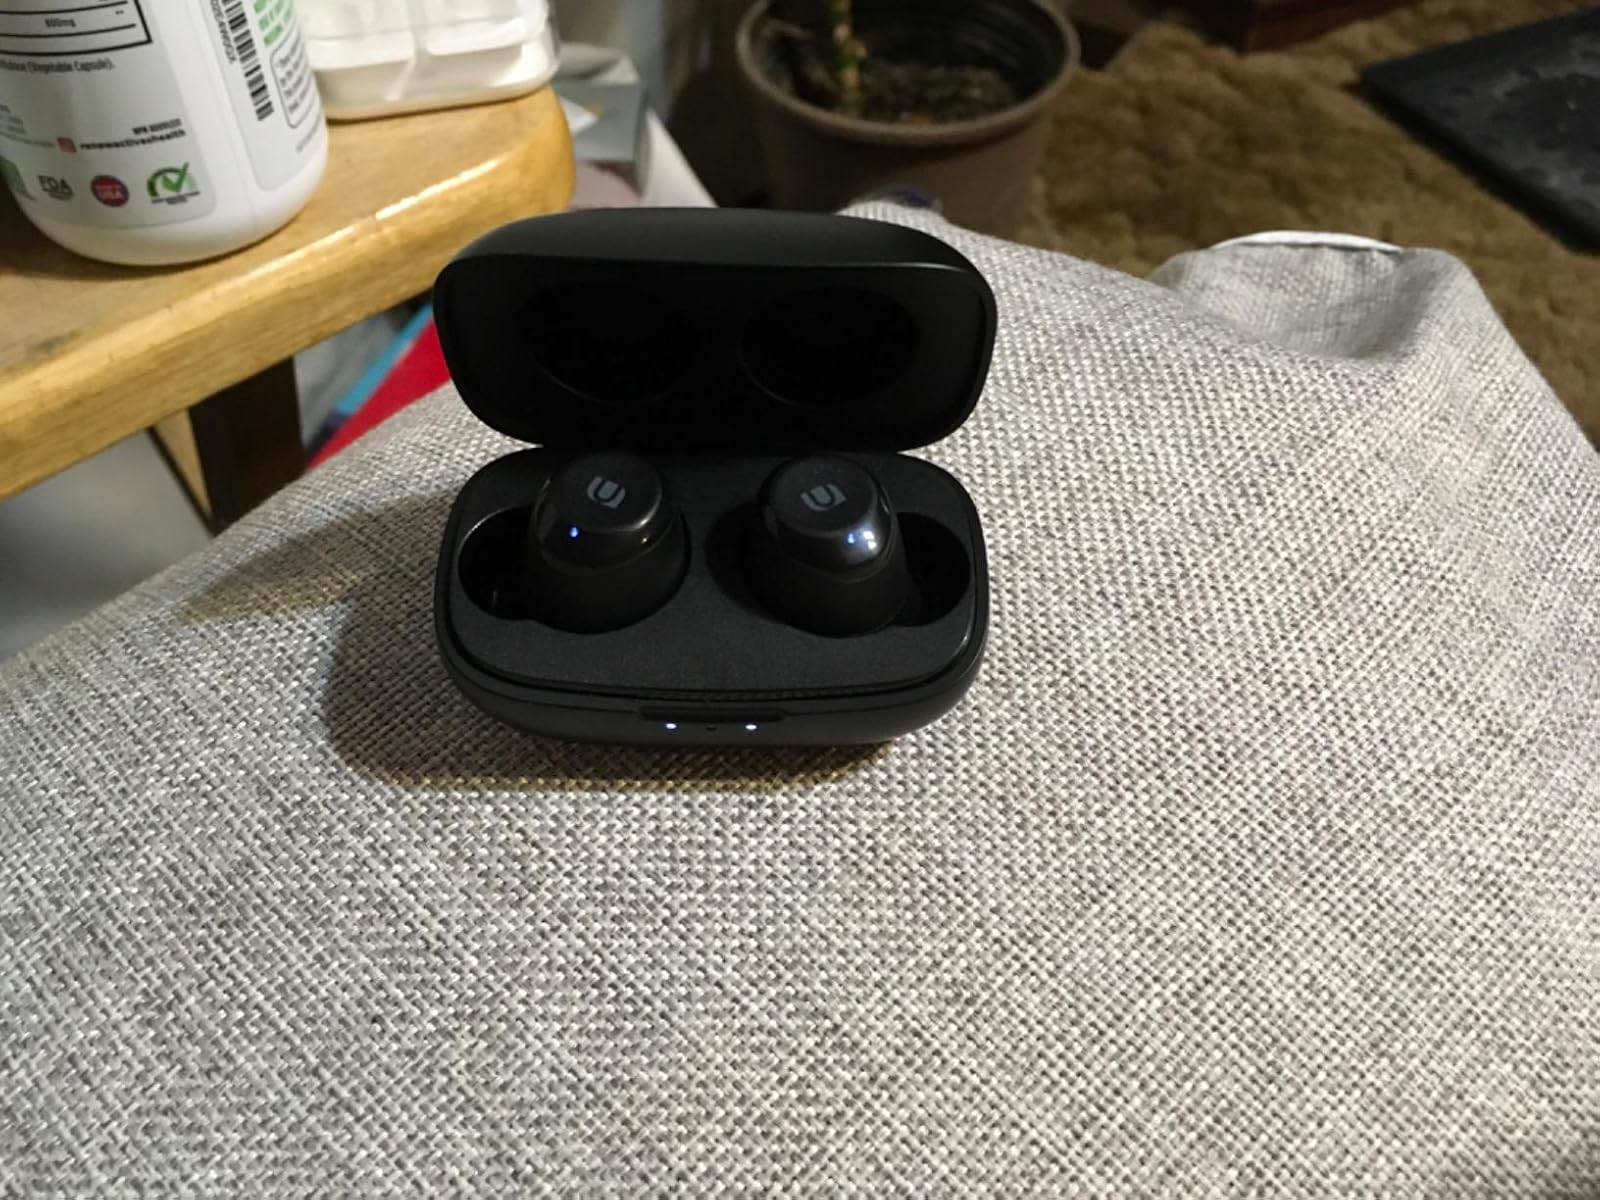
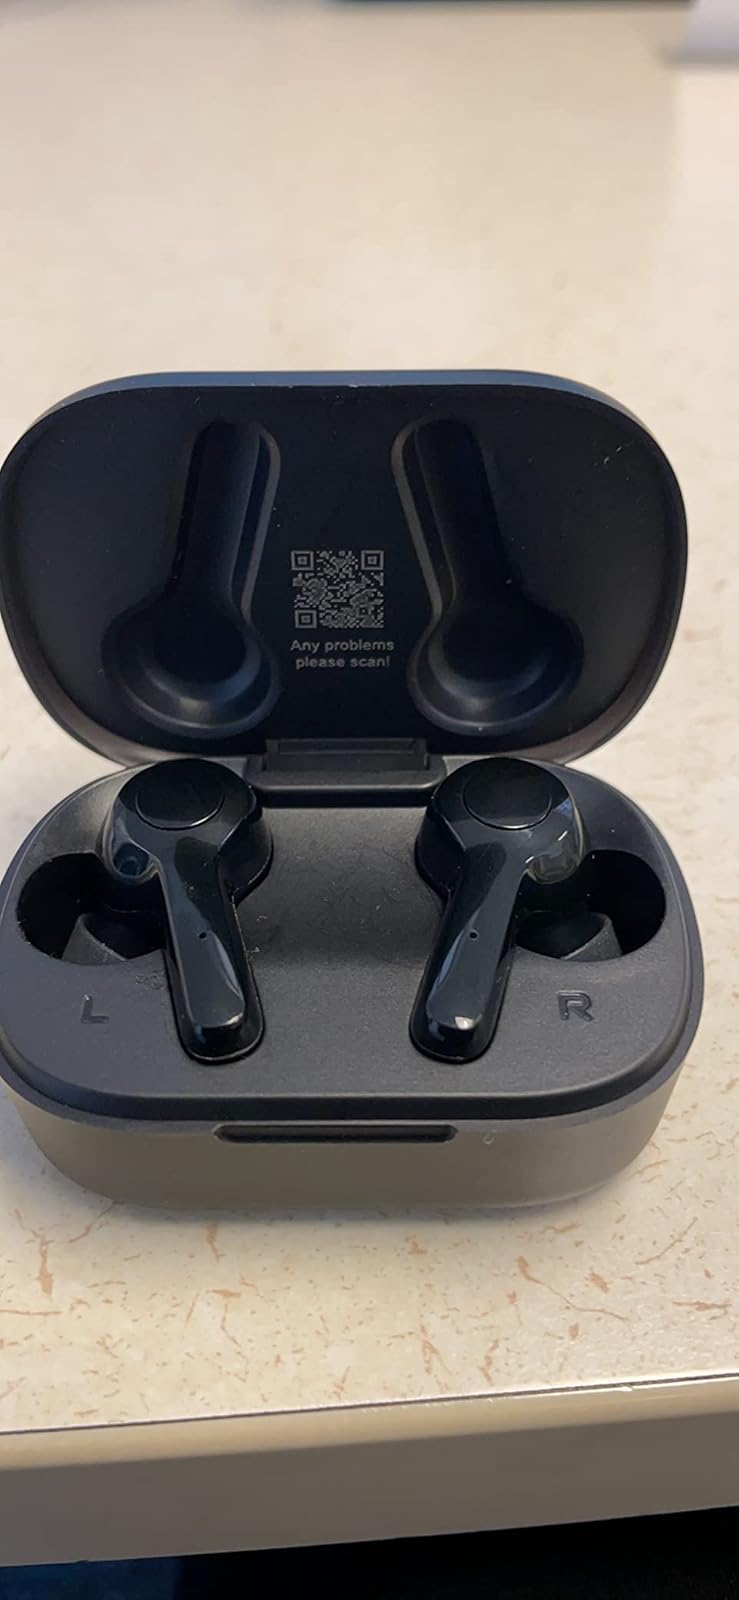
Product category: earbuds
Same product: no